Rialto Theater (Monticello, New York)

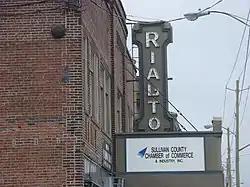
Rialto Theater, May 2009

Rialto Theatre, also known as the Miller and Washington Block, is a historic commercial block and theatre located at Monticello in Sullivan County, New York. It was built in 1921 and the theatre was developed as part of a commercial block which incorporated three storefronts and a restaurant occupying the entire second floor. The block is two stories tall and a broad six bays wide, constructed of brick. The theatre auditorium extended 136 feet to the rear and constructed of parged concrete. The former lobby is occupied by a storefront. The auditorium was demolished in 2003. The theater's marquee was removed during renovations in 2012, supposedly because it was deteriorated, when "workers pulled it apart in pieces and junked it," according to a published account.